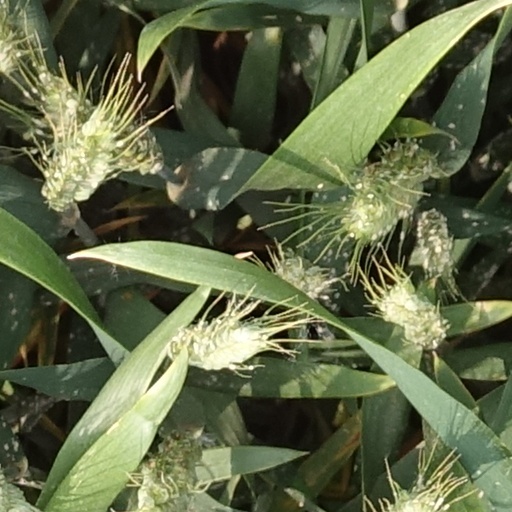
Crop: wheat